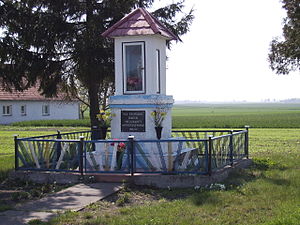
Nowy Dwór Królewski
Nowy Dwór Królewski er en landsby i Polen, der ligger i Kujawsko-Pomorskie Amt Chelmno. Denne landsby blev grundlagt i middelalderen.